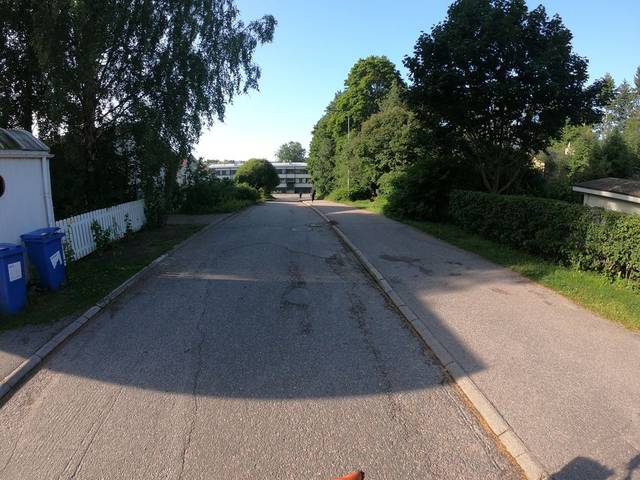
Region: Finland
Coordinates: 60.219, 24.84